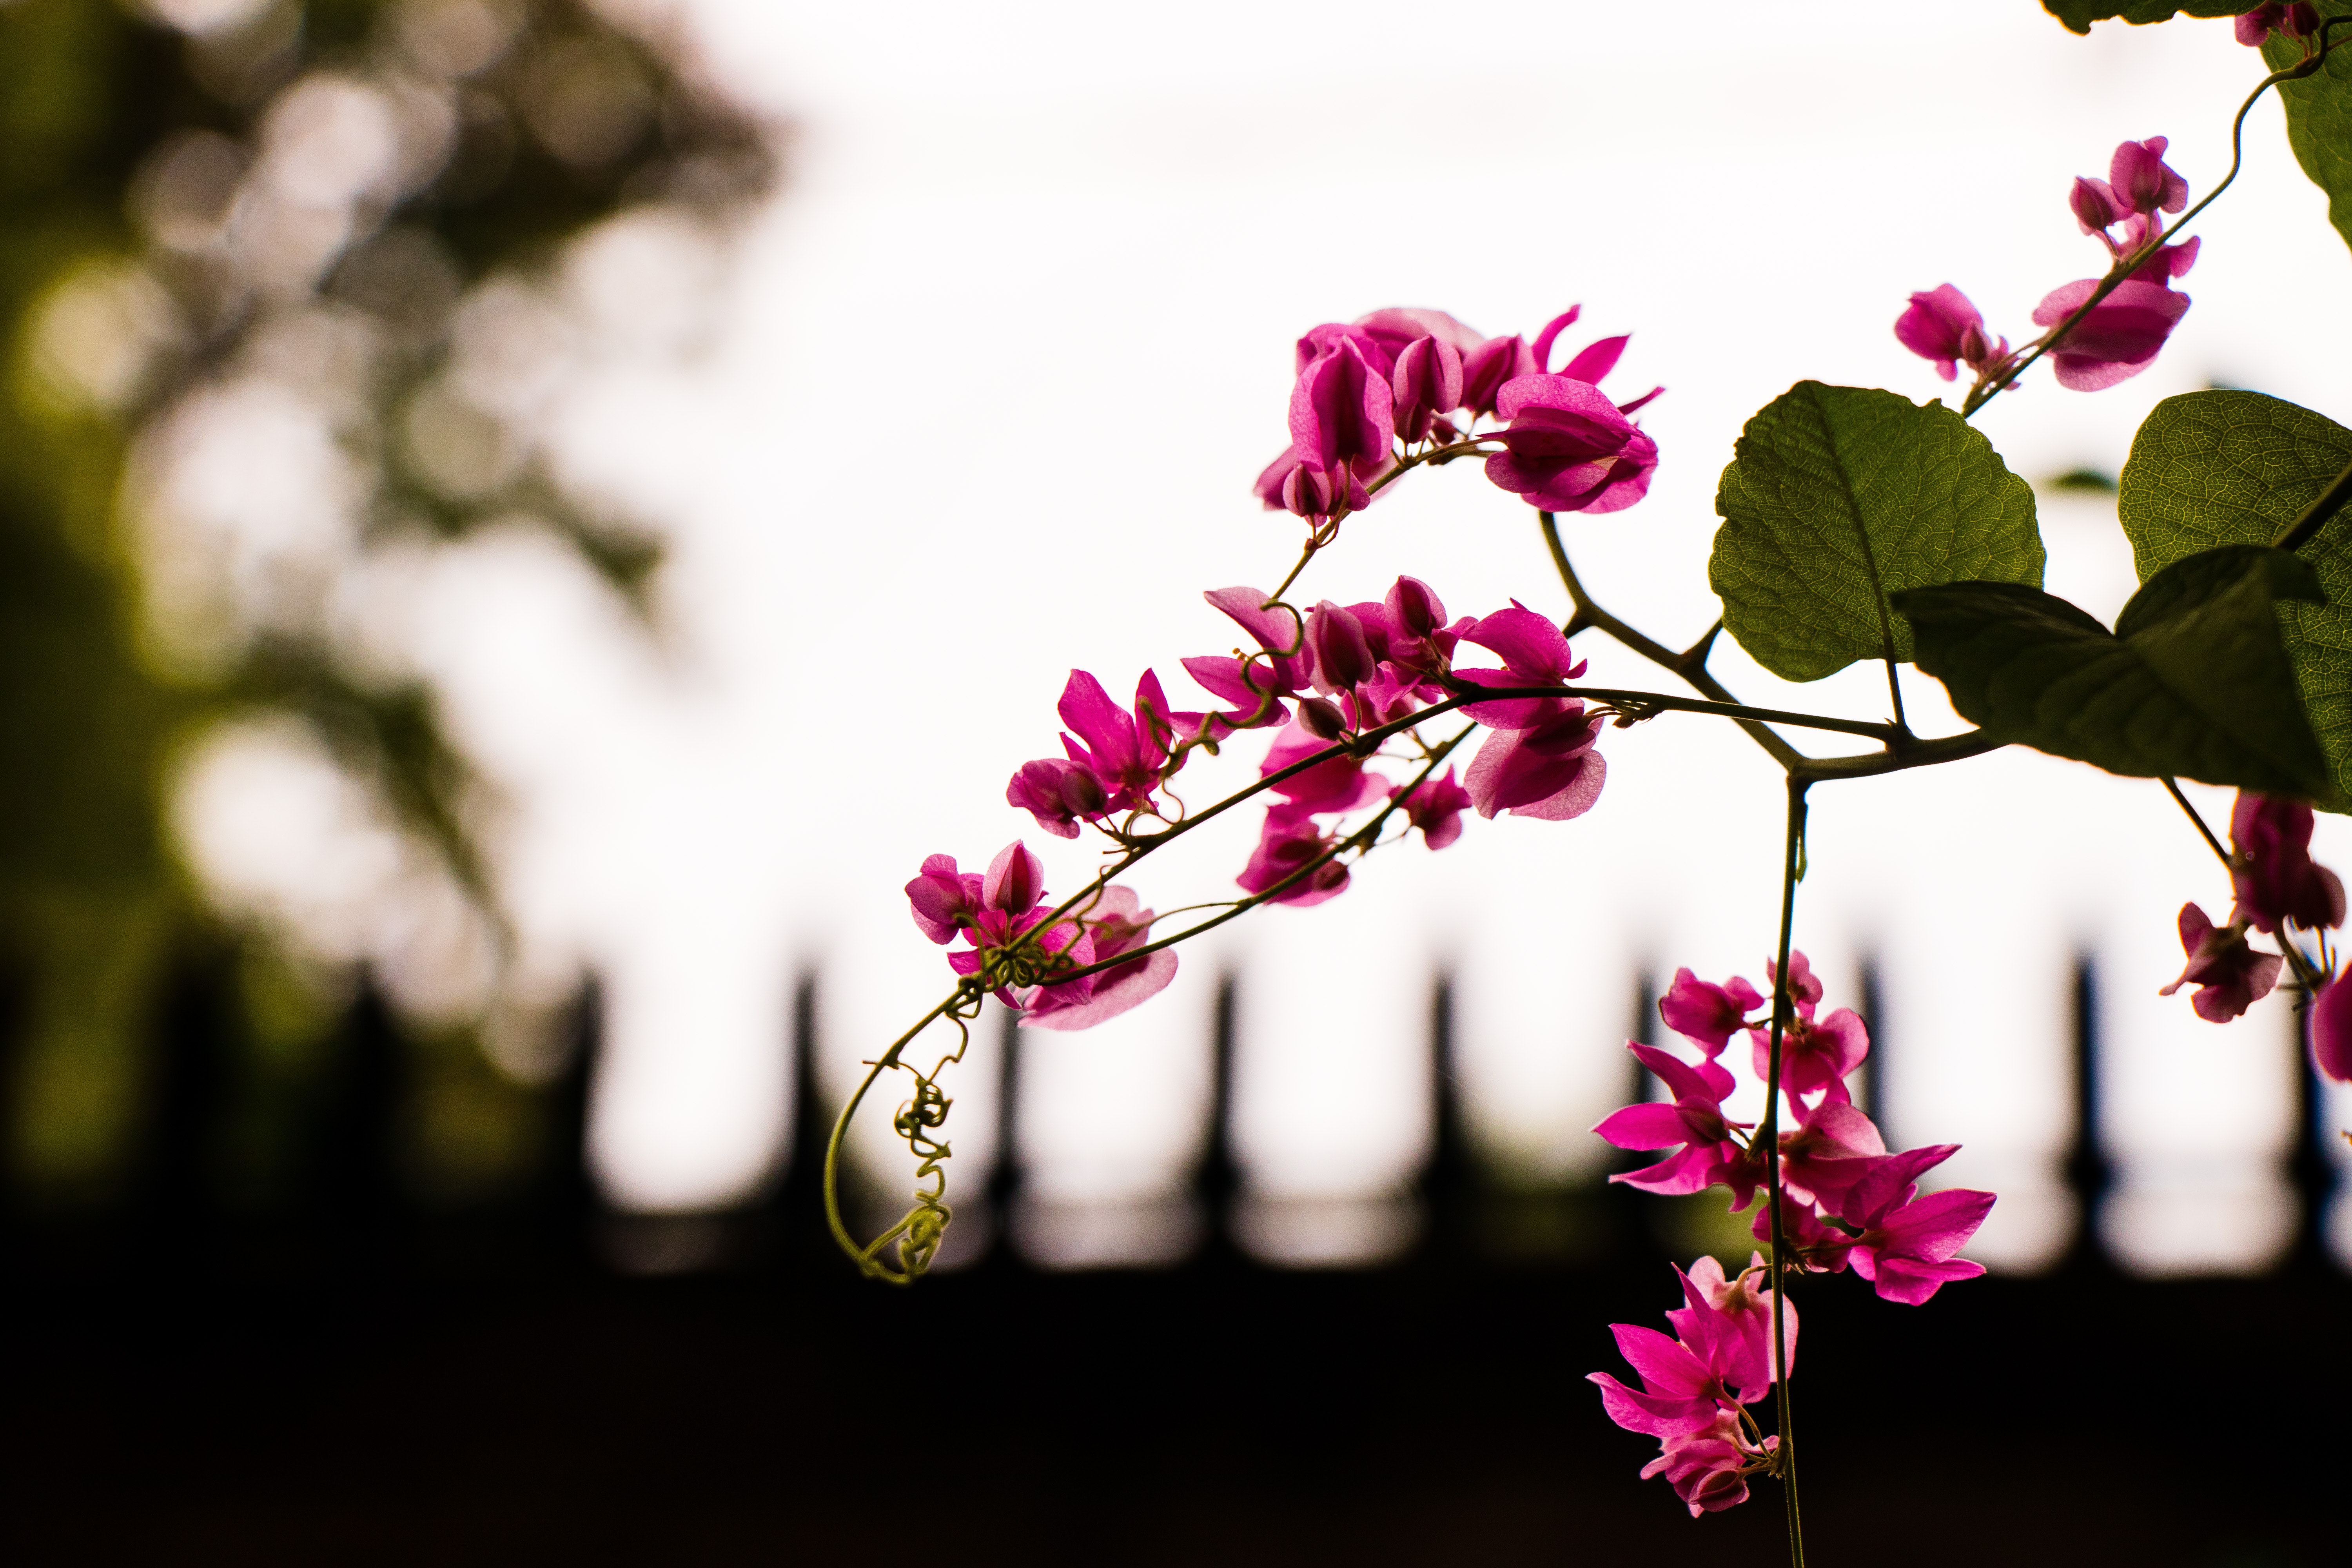
flower, pink, branch, spring, plant, flowering plant, petal, blossom, tree, red bud, botany, magenta, redbud, twig, plant stem, Colorfulness, bud, perennial plant, still life photography